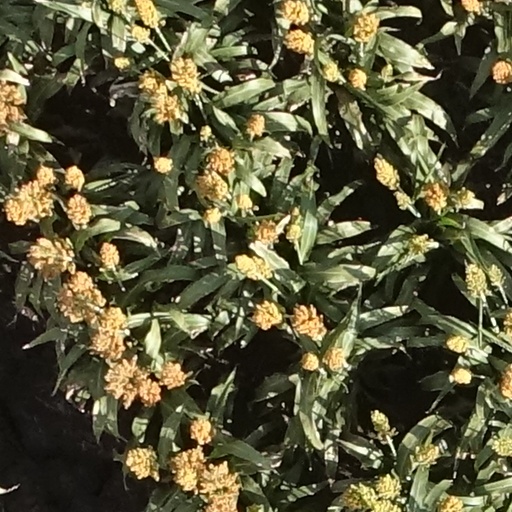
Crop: sorghum